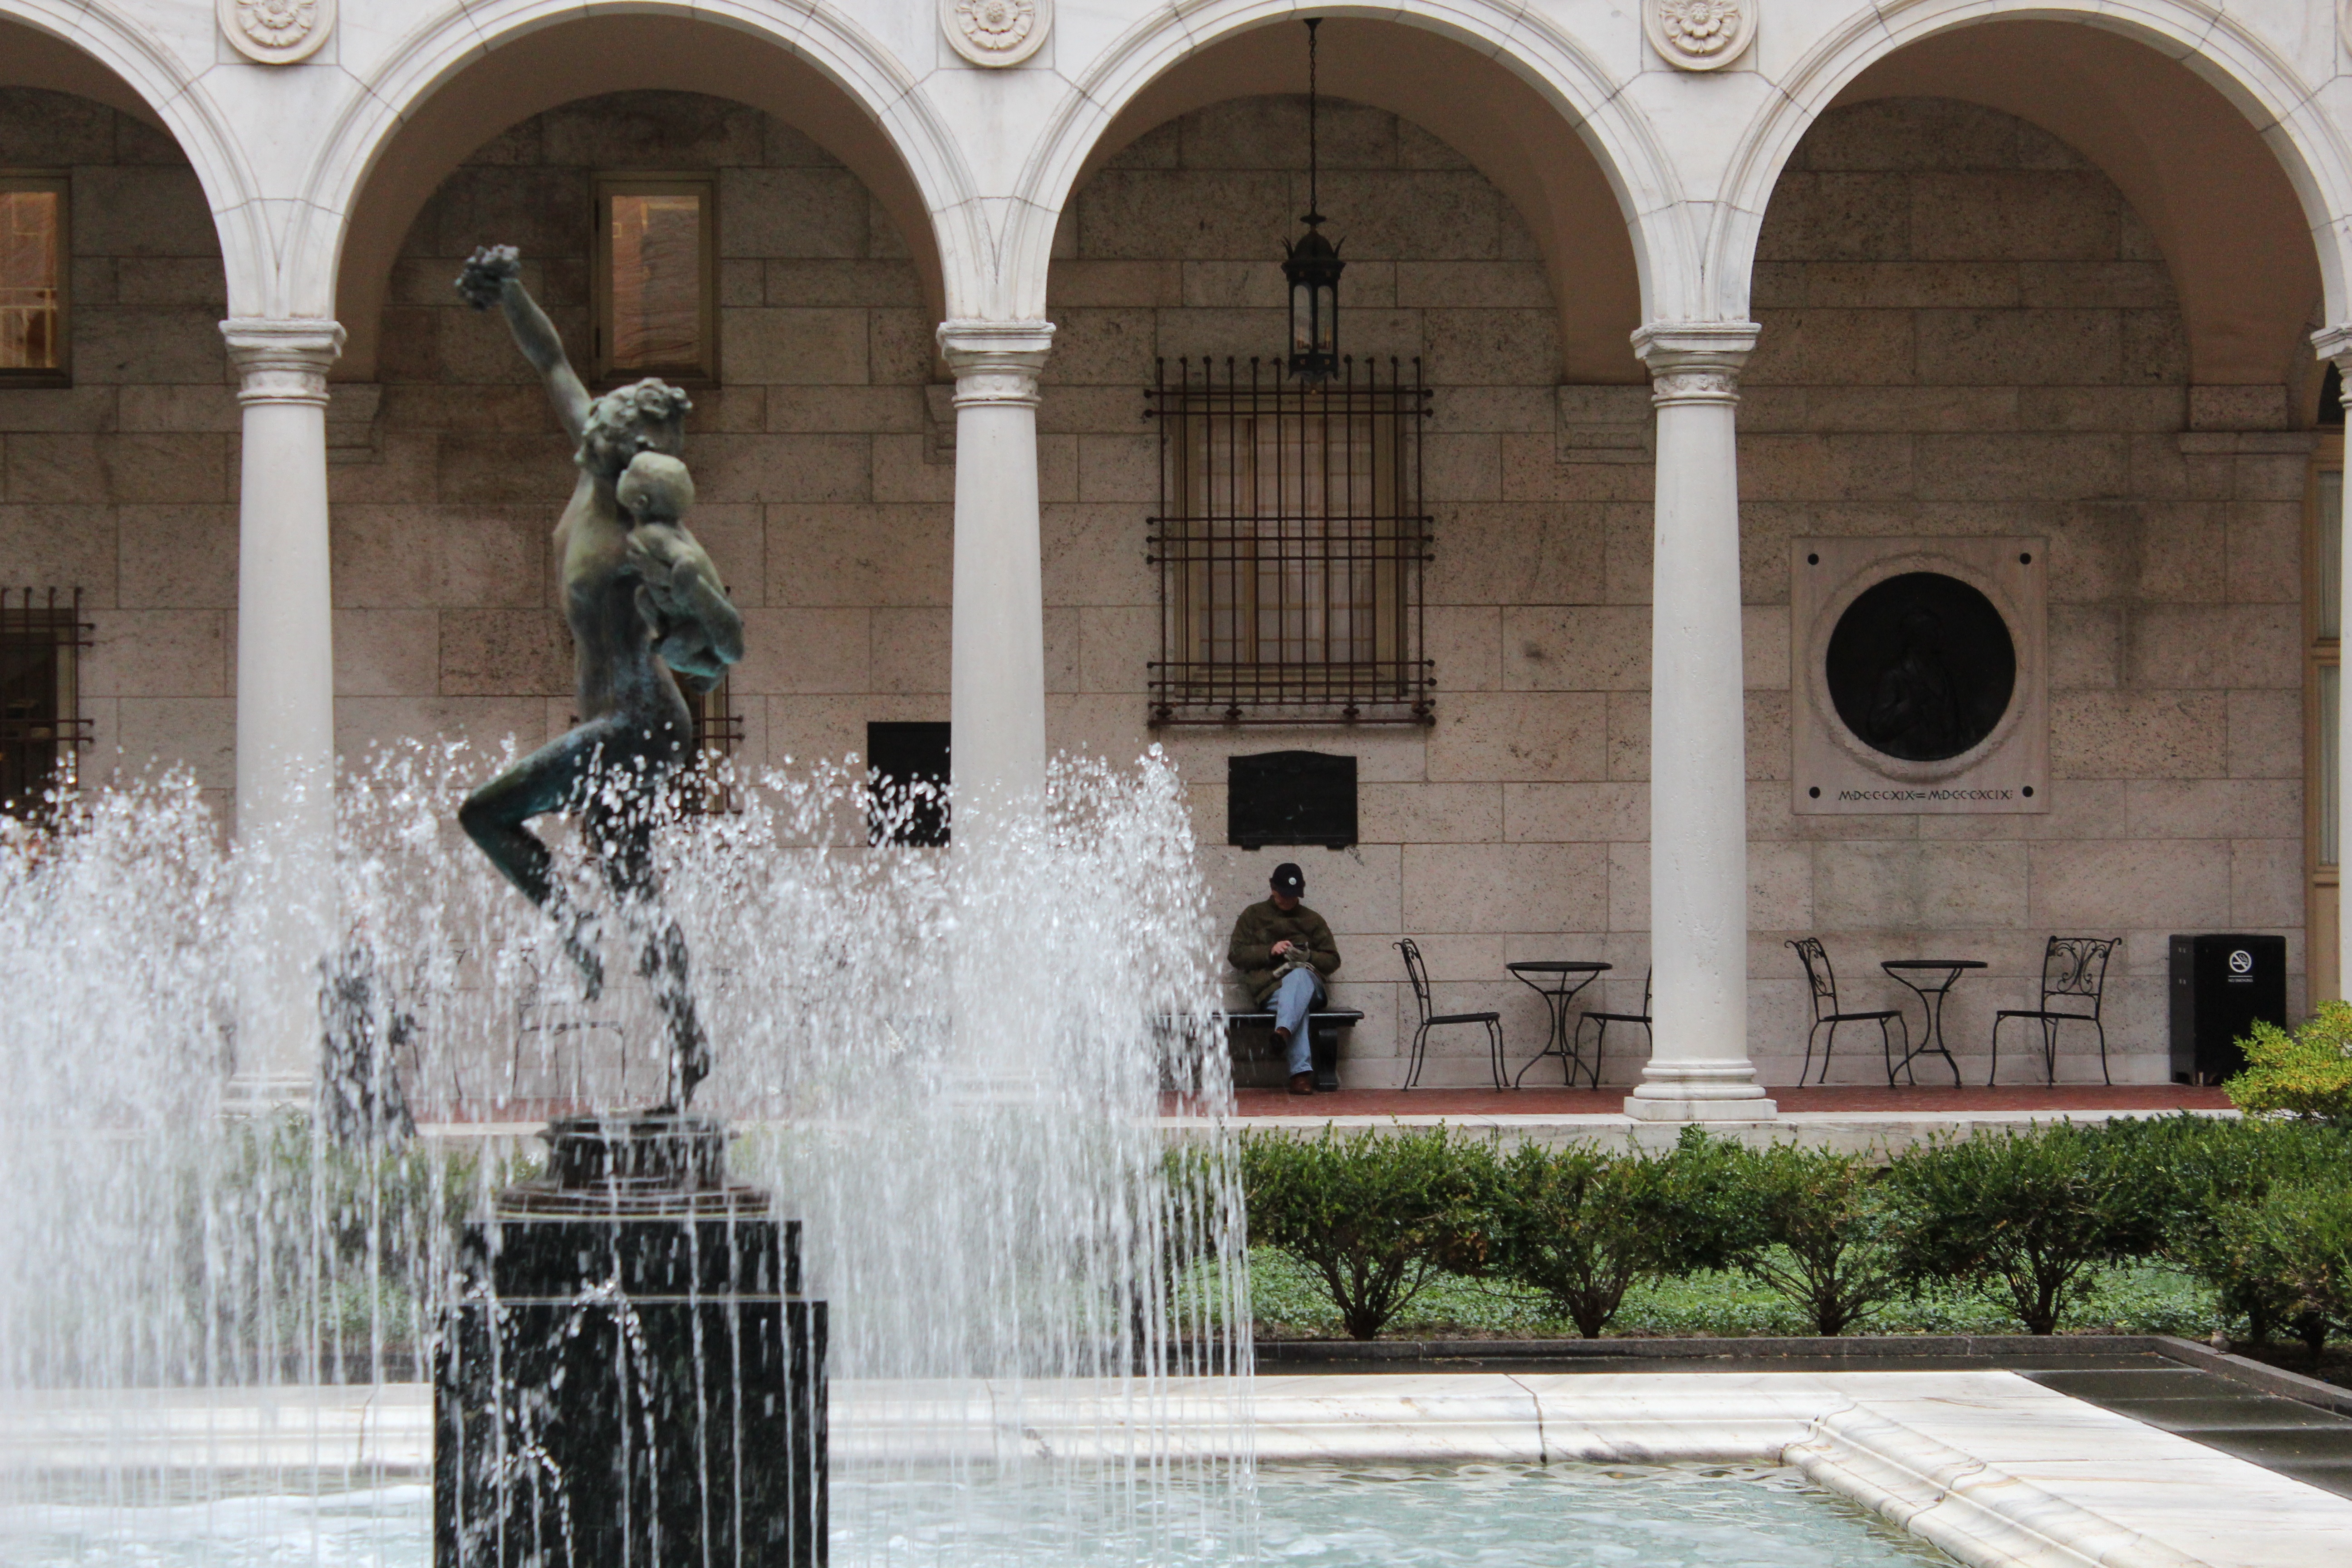
architecture, building, palace, arch, facade, courtyard